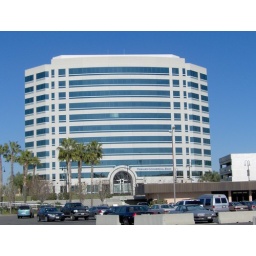
A building just behind the train station by Angel's Stadium